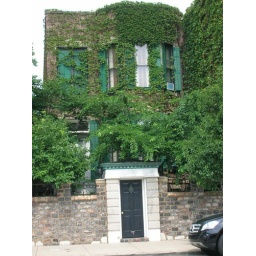
more of that house with the nice door in the wall